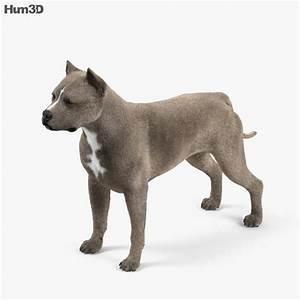
dog